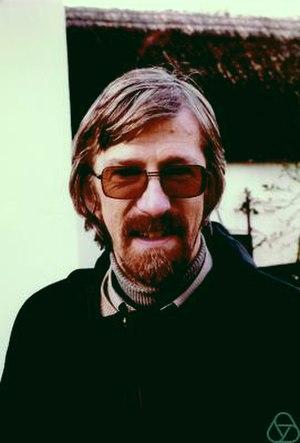
Klaus Schmidt est un mathématicien autrichien et professeur à la retraite à la Faculté de mathématiques de l'université de Vienne.